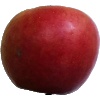
Label: Apple Crimson Snow 1